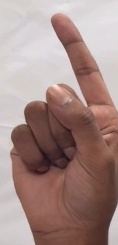
ASL sign: Z